Miguel Ángel Juárez

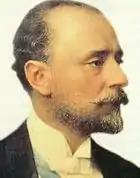
Color image of Juarez celman.

The immediate result of the alienation of the public means of production and ruinous spending was marked financial instability. But as long as external capital continued to flow into the system, it was sustained and grew at unprecedented levels: between 1886 and 1890, the national economy grew by an astonishing 44% . During the 1880s, 40% of all British capital invested in abroad were invested in Argentina. Most of the external investments were destined to finance the railroad network, which added another 3,800 km, almost 10,000 km in total extension. In addition to the railways, there were also major investments in ports, including those of Bahía Blanca, Rosario, La Plata and in Buenos Aires, began the construction of Puerto Madero.